Braddell Heights Symphony Orchestra

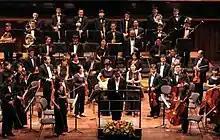
Braddell Heights Symphony Orchestra

Braddell Heights Symphony Orchestra (BHSO) is an orchestra founded in 1986 and based in Singapore.